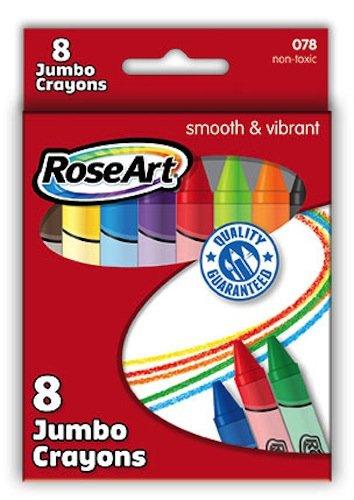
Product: RoseArt Jumbo Crayons 8-Count Packaging May Vary (078VA-8)
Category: Toys & Games | Arts & Crafts | Drawing & Painting Supplies | Crayons
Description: Box of 8 crayons.
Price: $4.85
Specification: ASIN:B0012LL6BI|ShippingWeight:2.4ounces(Viewshippingratesandpolicies)|DomesticShipping:ItemcanbeshippedwithinU.S.|InternationalShipping:ThisitemcanbeshippedtoselectcountriesoutsideoftheU.S.LearnMore|DateFirstAvailable:January14,2008